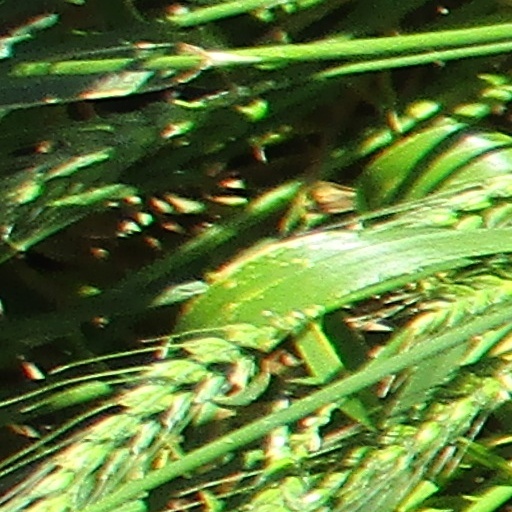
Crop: wheat